Gilbert Islands naval order of battle

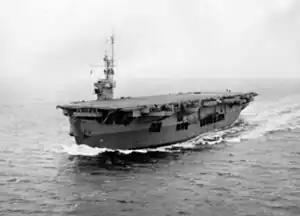
Escort carrier "Suwannee" underway

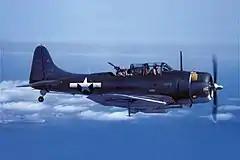
Douglas SBD Dauntless dive bomber

Embarking 2nd Marine Division, reinforced